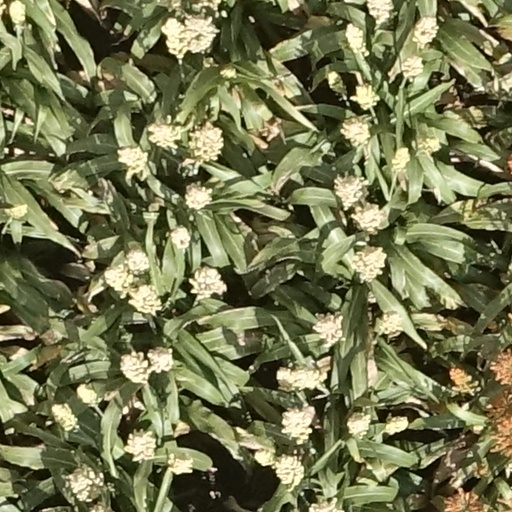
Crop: sorghum